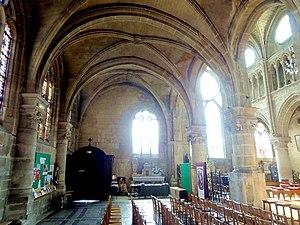
Intérieur de l'église - voir titre.
L'église Saint-Germain est une église catholique paroissiale située à Andrésy, dans les Yvelines, en France. Son noyau est un édifice gothique de plan allongé, avec un vaisseau central avec triforium et fenêtres hautes, et deux bas-côtés, le tout voûté d'ogives, et se terminant par un chevet plat. Hormis sa grande fenêtre du chevet, qui fut aménagée après coup, la période de construction de cette église de dimensions considérables et de belle facture peut être située entre la fin du XIIᵉ et le premier quart du XIIIᵉ siècle. Comme la plupart des grandes églises de la région, elle subit des modifications de structure après la guerre de Cent Ans. À partir de 1517, la moitié orientale du bas-côté sud est reconstruite, et munie de quatre petites chapelles rectangulaires, le tout dans le style gothique flamboyant. Une génération plus tard, sous le règne de François 1ᵉʳ, un agrandissement de plus grande envergure est entrepris du côté nord. Pour l'adjonction d'un vaste collatéral, presque aussi large que la nef et son bas-côté sud réunis, l'ancien bas-côté nord est démoli, et l'élévation septentrionale du vaisseau central est successivement reprise en sous-œuvre.